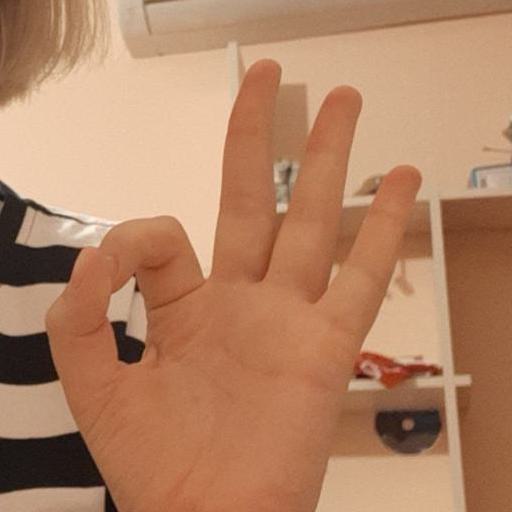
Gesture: ok